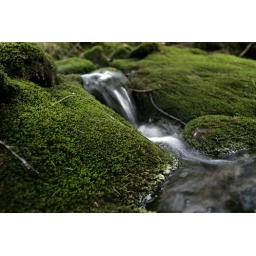
Small water stream through in forest